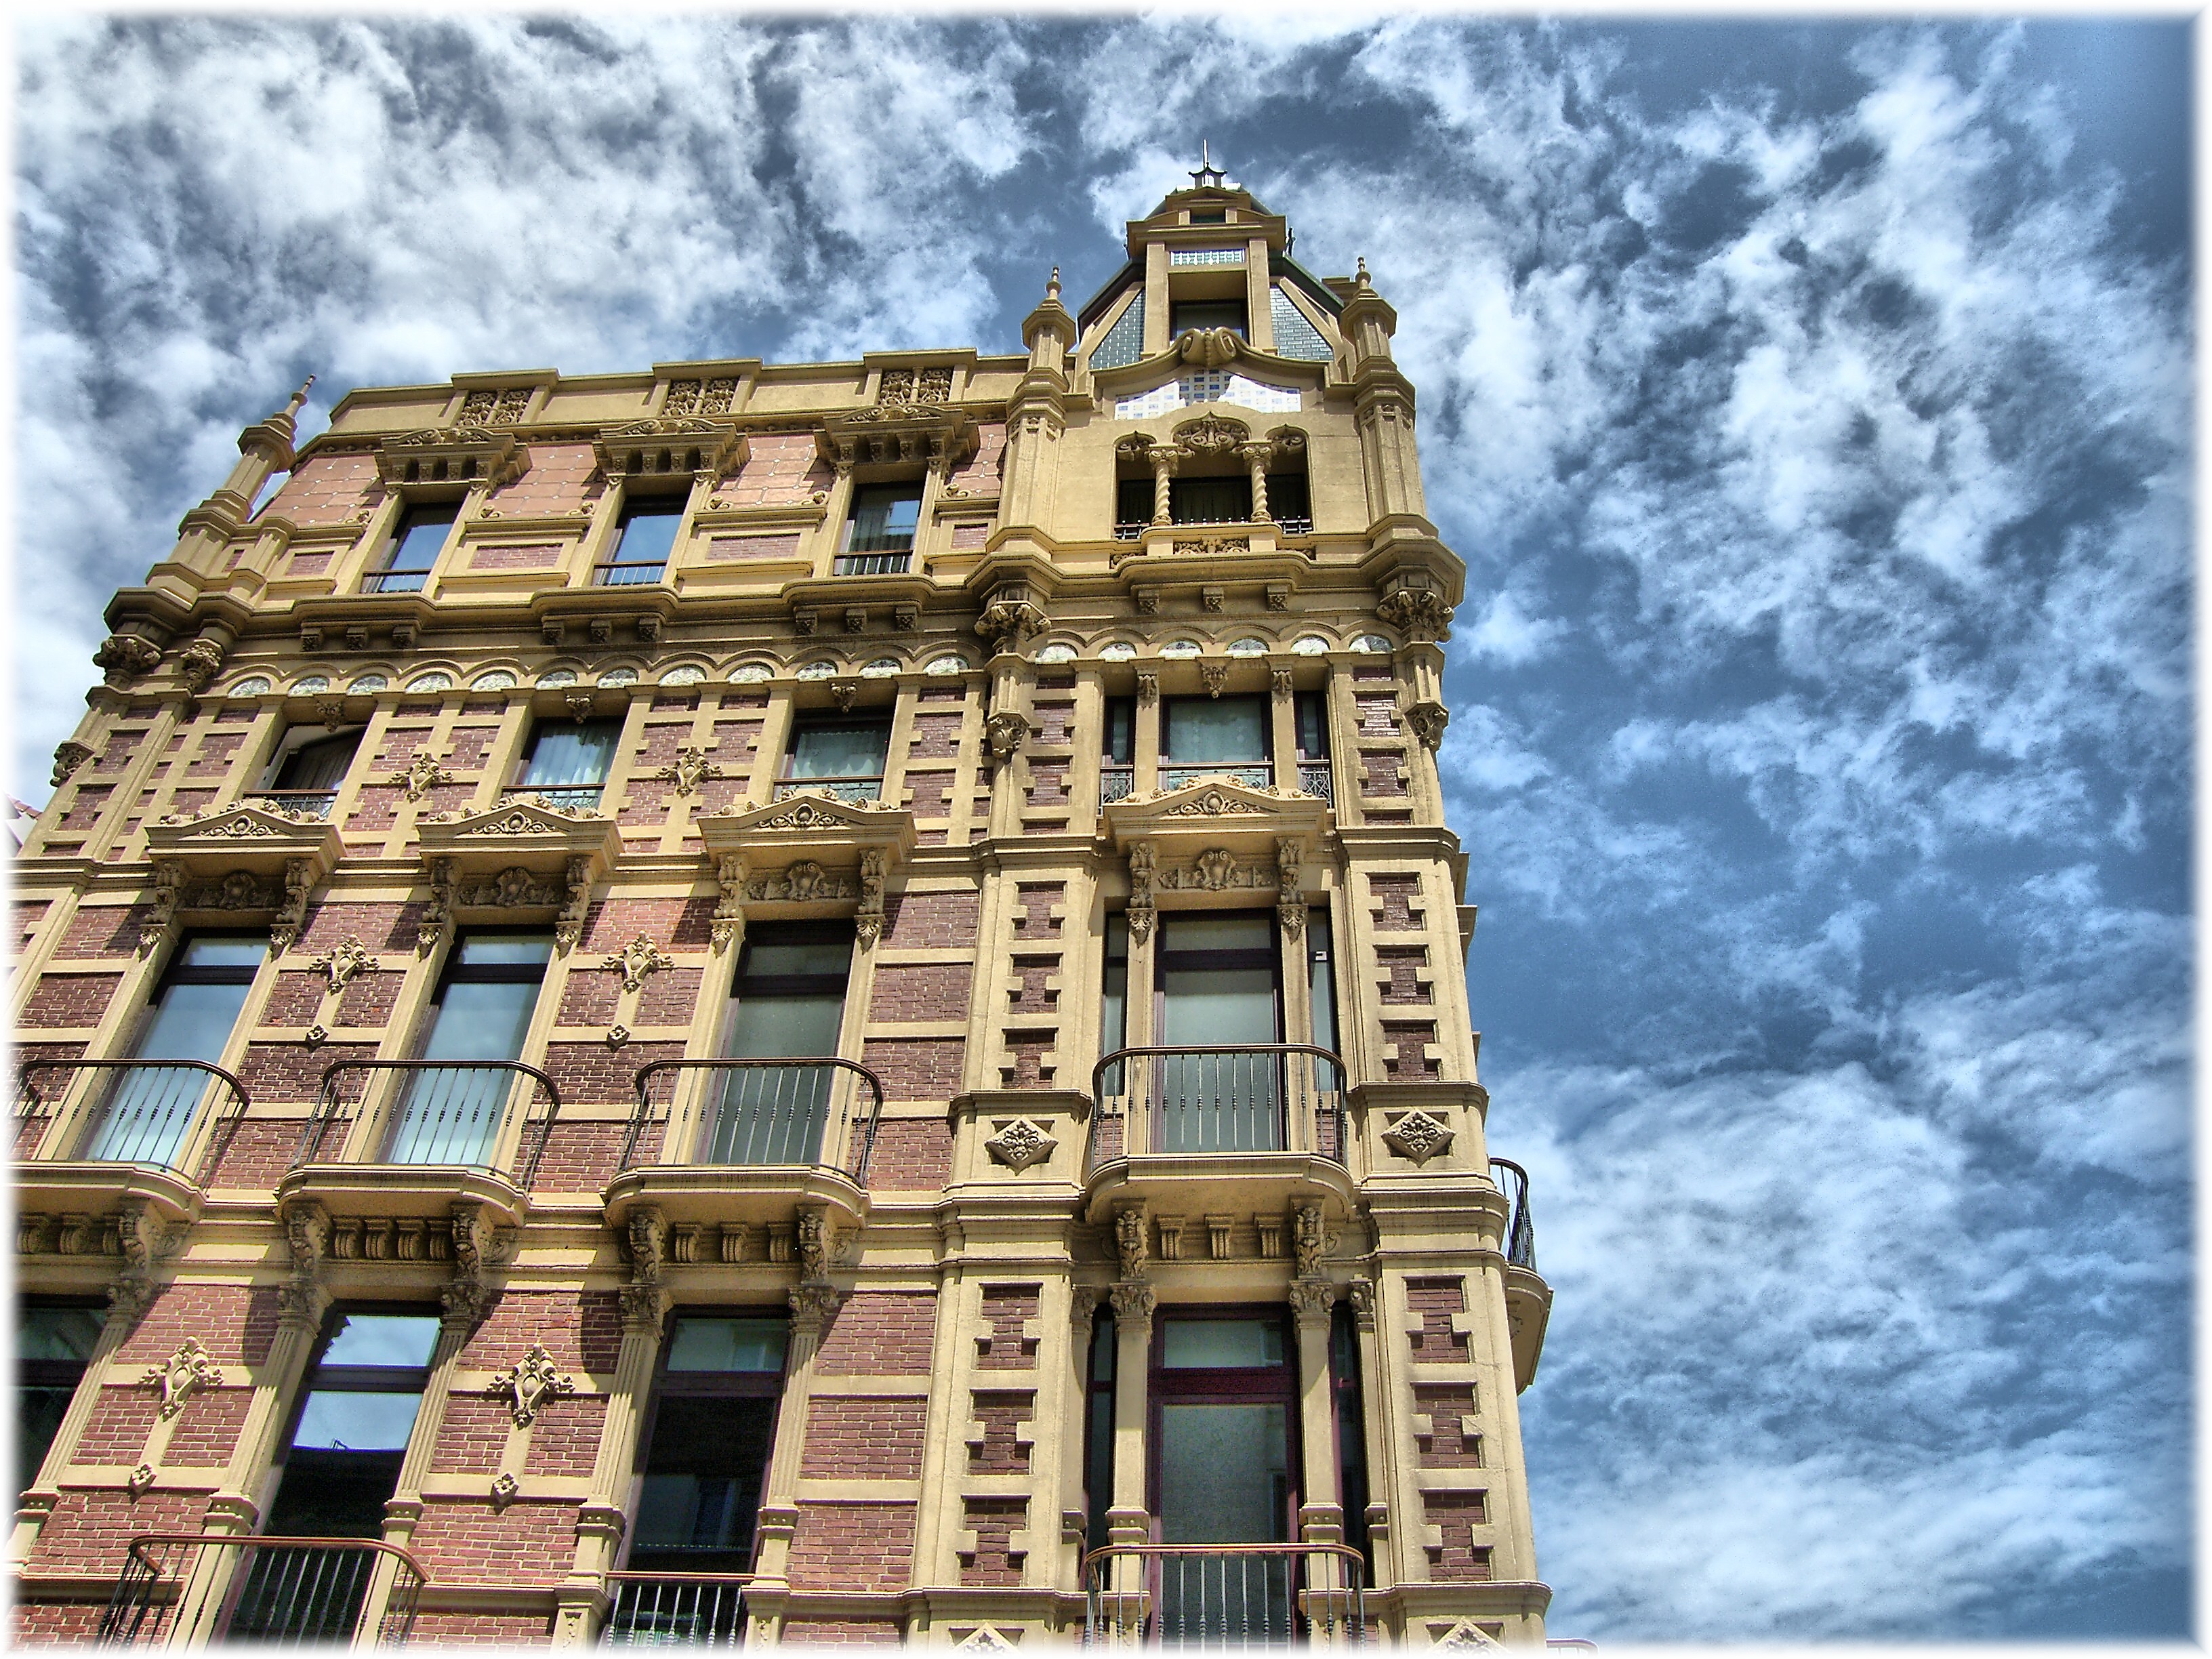
architecture, house, window, skyscraper, tower, landmark, facade, tower block, spain, arquitectura, edificios, espana, condominium, asturias, arquitecture, gijon, residential area